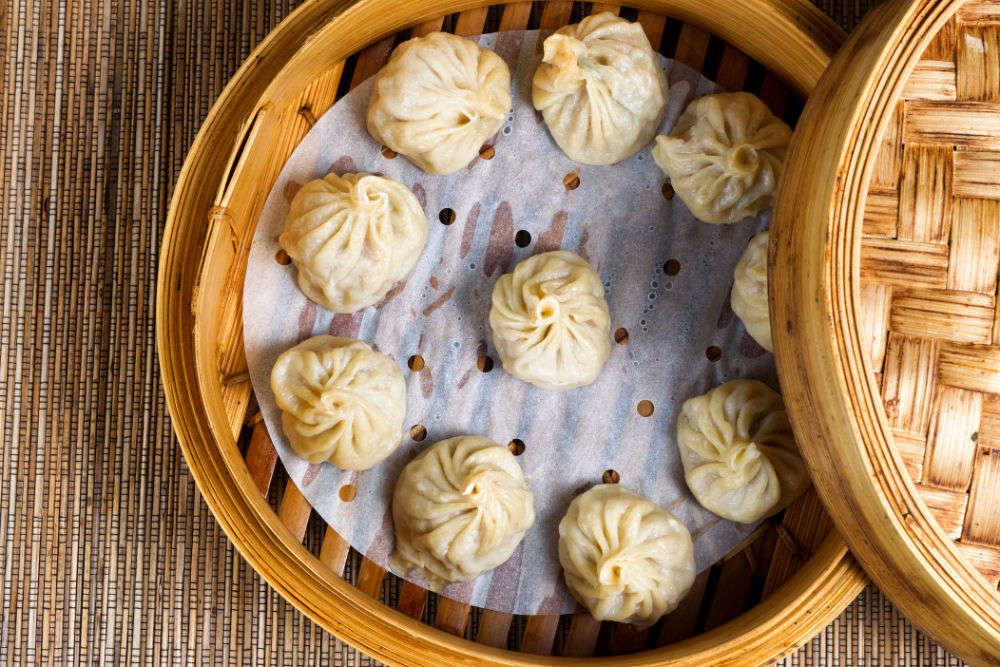
Dish: momos